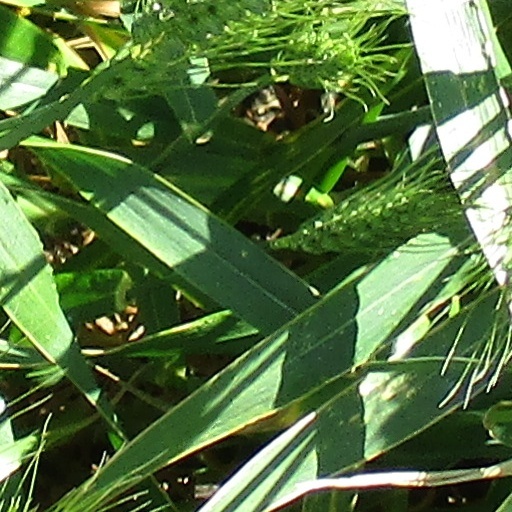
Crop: wheat